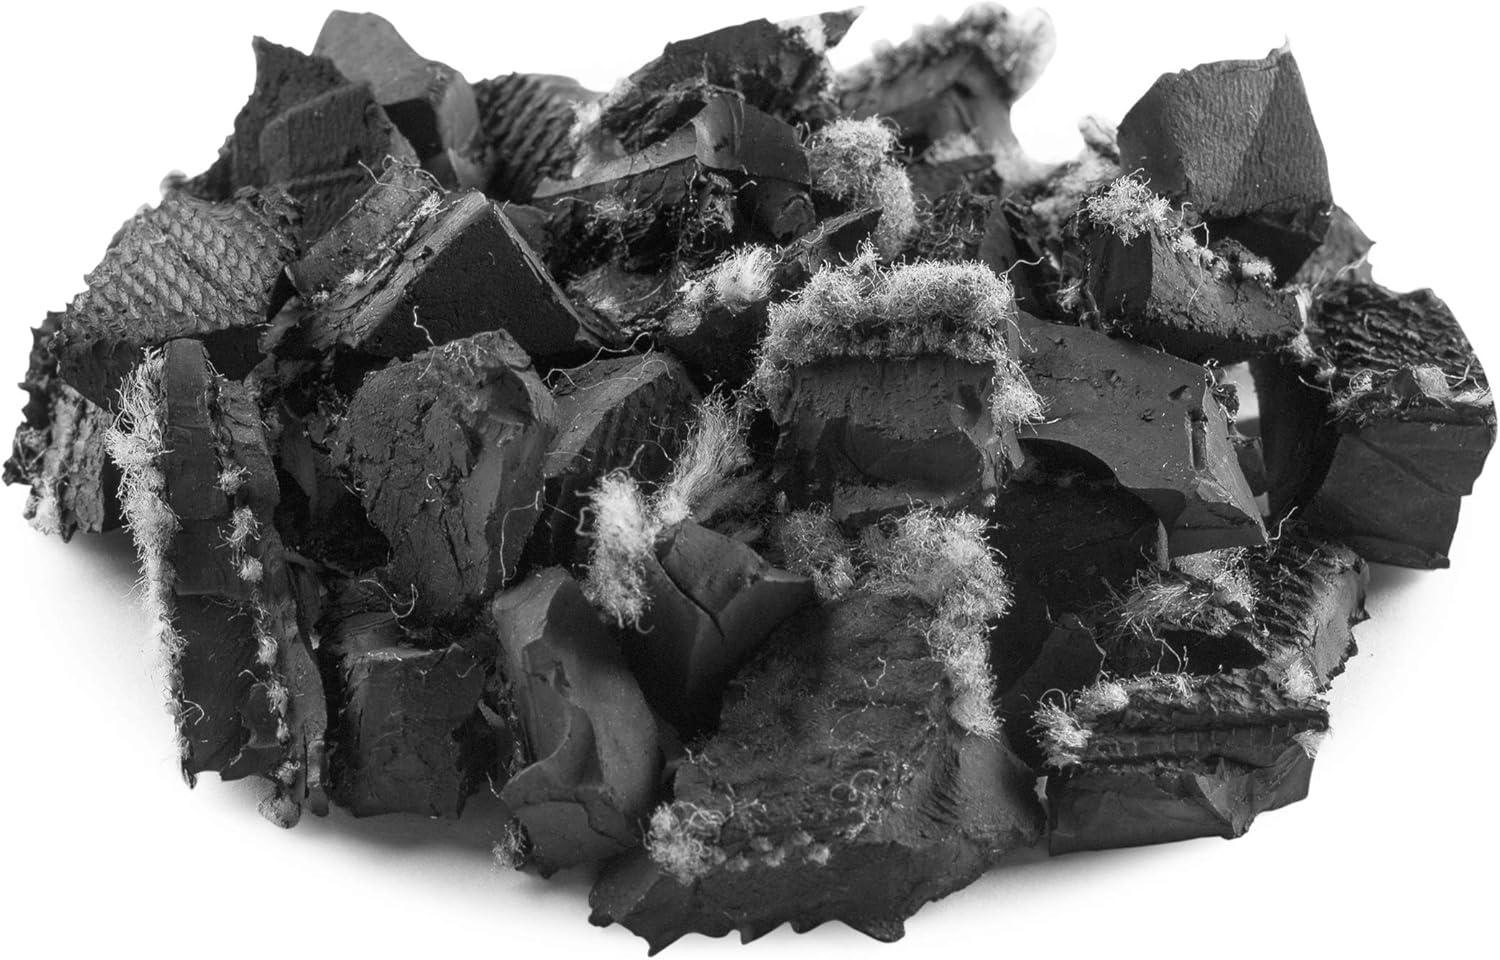
Playsafer Rubber Mulch Nuggets Protective Flooring for Playgrounds, Swing-Sets, Play Areas, and Landscaping (400 LBS - 16 CU. FT., Natural Black (Unpainted))
Overview Color : Natural Black (Unpainted) Material : Rubber Brand : Playsafer Special Feature : organic Manufacturer : Rubberecycle About this item CREATE A SAFER PLAY AREA - Playsafer rubber mulch is IPEMA Certified and helps reduce the risk of injury on playgrounds and play areas EASY TO SPREAD - Rubber mulch will not decompose or compress so you will not need to reapply. Nuggets come packaged in multiple 40 LB bags so you can spread it evenly and easily. Just spread it once and enjoy a safer play area ECO FRIENDLY - Playsafer rubber mulch nuggets are made from recycled tires and are 99.9% metal free Color Guarantee -Nuggets are produced with the highest quality materials Color is guaranteed to last for 12 years Keep your playground always ready to play - rubber mulch nuggets dry quickly and will never freeze in cold weather
Brand: Playsafer
Category: Home & Garden > Lawn & Garden > Outdoor Living > Porch Swing Accessories